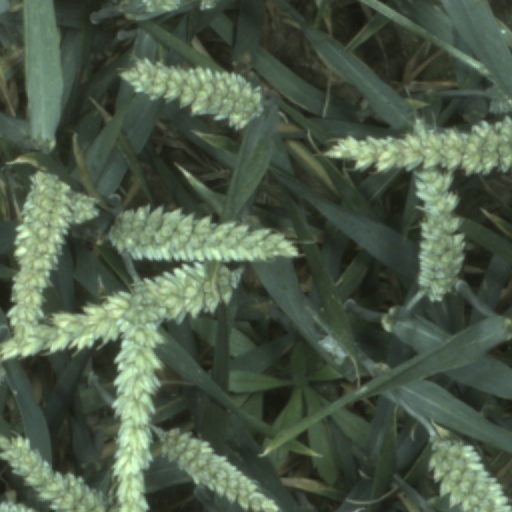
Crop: wheat